Talimogene laherparepvec

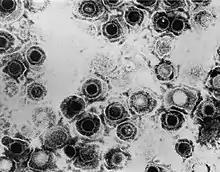
Transmission electron micrograph of an unmodified herpes simplex virus

Talimogene laherparepvec (T-VEC), sold under the brand name Imlygic among others, is a biopharmaceutical medication used to treat melanoma that cannot be operated on; it is injected directly into a subset of lesions which generates a systemic immune response against the recipient's cancer. The final four-year analysis from the pivotal phase 3 study upon which T-VEC was approved by the FDA showed a 31.5% response rate with a 16.9% complete response (CR) rate. There was also a substantial and statistically significant survival benefit in patients with earlier metastatic disease (stages IIIb-IVM1a) and in patients who had not received prior systemic treatment for melanoma. The earlier stage group had a reduction in the risk of death of approximately 50% with one in four patients appearing to have met, or be close to be reaching, the medical definition of cure. Real world use of talimogene laherparepvec have shown response rates of up to 88.5% with CR rates of up to 61.5%.